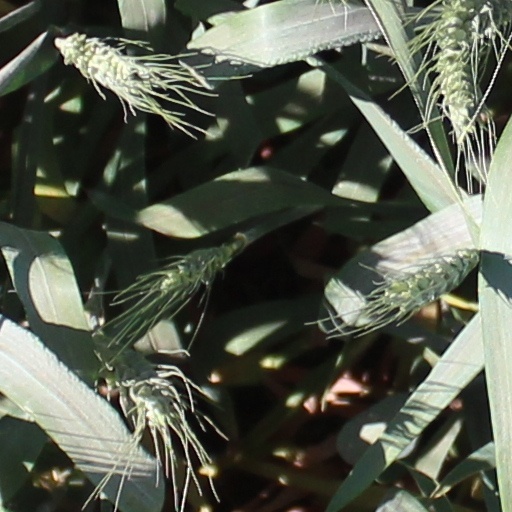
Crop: wheat